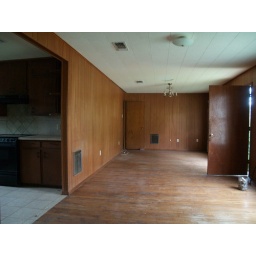
Kitchen to left, bedroom hallway at far end, front door to right. Standing in great room.